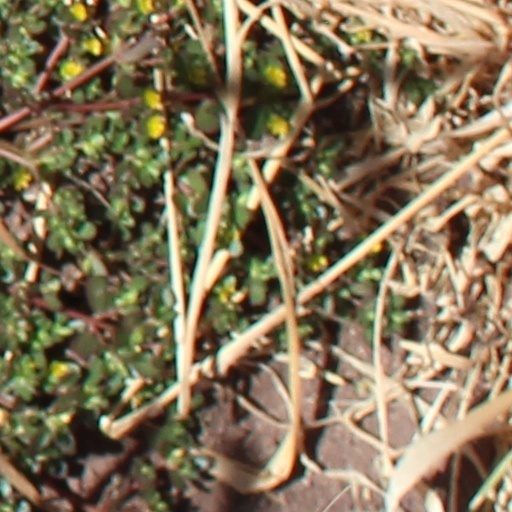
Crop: wheat